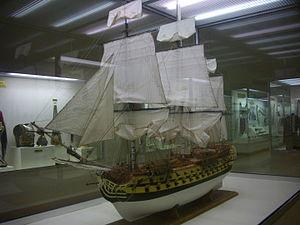
Musée Saint-Remi de Reims (Marne, France)